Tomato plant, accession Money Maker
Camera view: horizontal (90 deg, fisheye); turntable rotation: 60 degrees
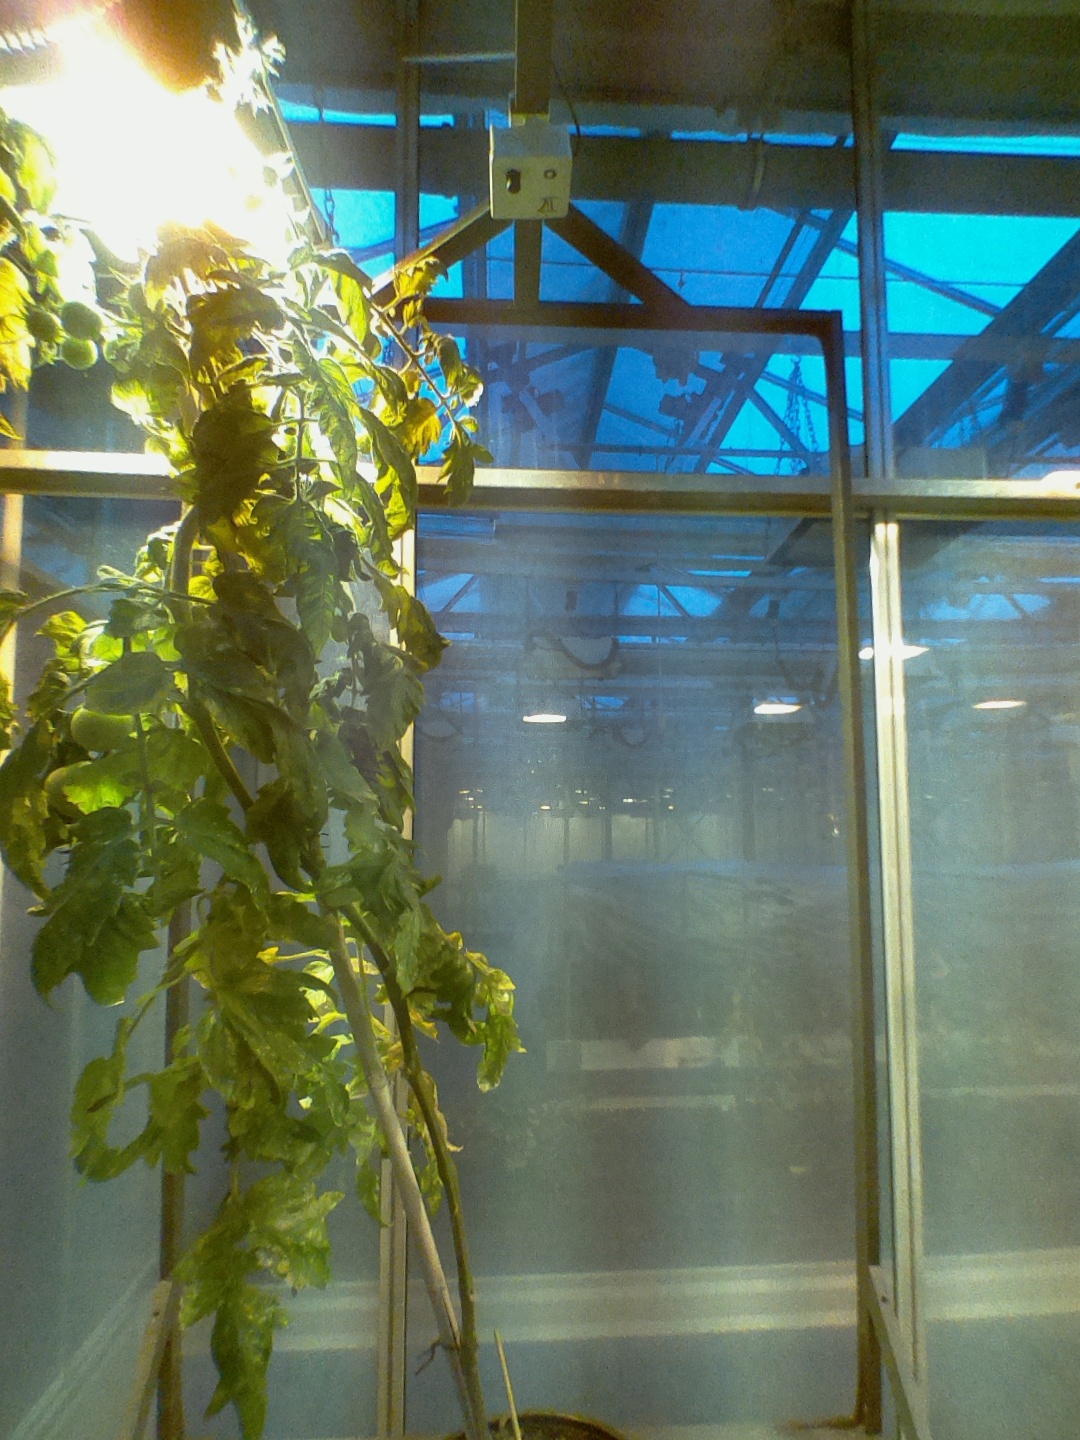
BBCH growth stage 78: 80% -90% of final fruit size